Philadelphia Flyers

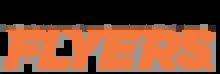
Flyers wordmark used since 2016

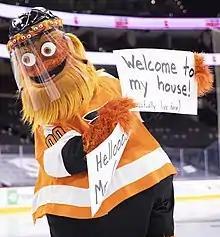
Gritty, the current mascot of the Flyers

It was Ed Snider's sister Phyllis who named the team when she suggested "Flyers" on a return trip from a Broadway play. Ed knew immediately it would be the winning name, since it captured the speed of the game and went well phonetically with Philadelphia. On August 3, 1966, the team name was announced. Of the 11,000 ballots received, more than 100 selected Flyers as the team name and were entered into a drawing to select a winner. Alec Stockard, a nine-year-old boy from Narberth, Pennsylvania, who had spelled it "Fliers" on his entry, won the drawing and was declared the winner.